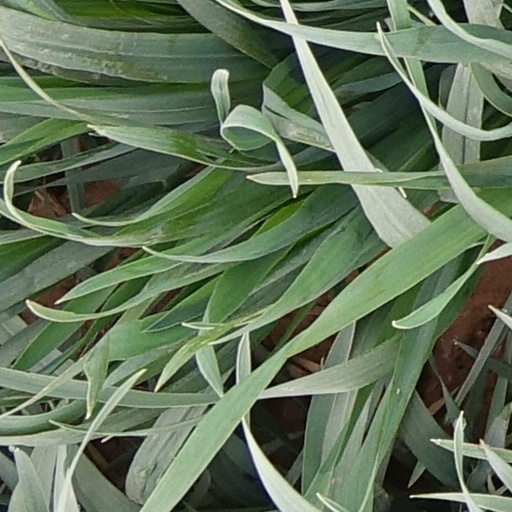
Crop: wheat